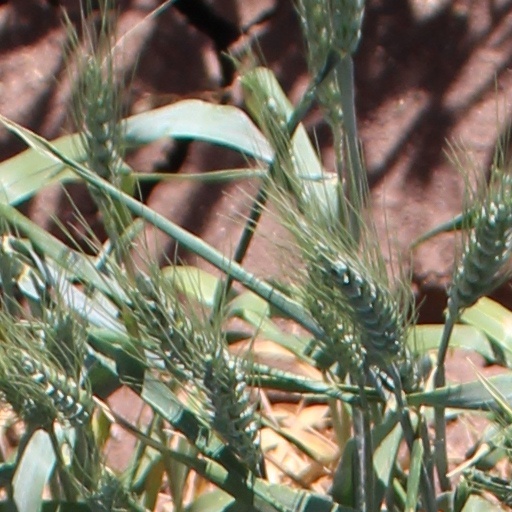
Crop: wheat